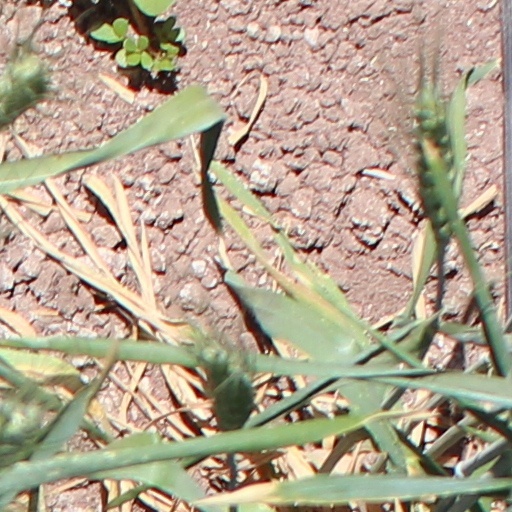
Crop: wheat